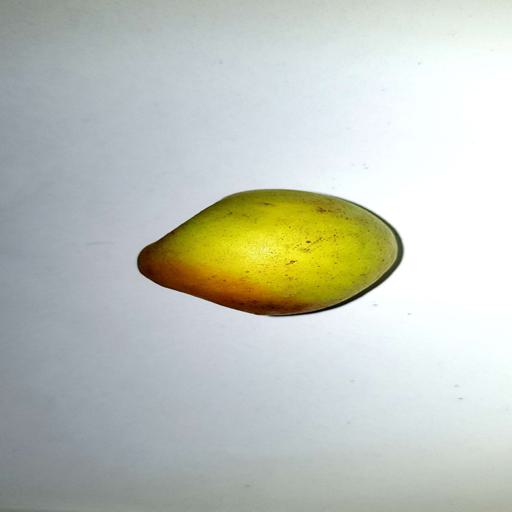
Label: healthy